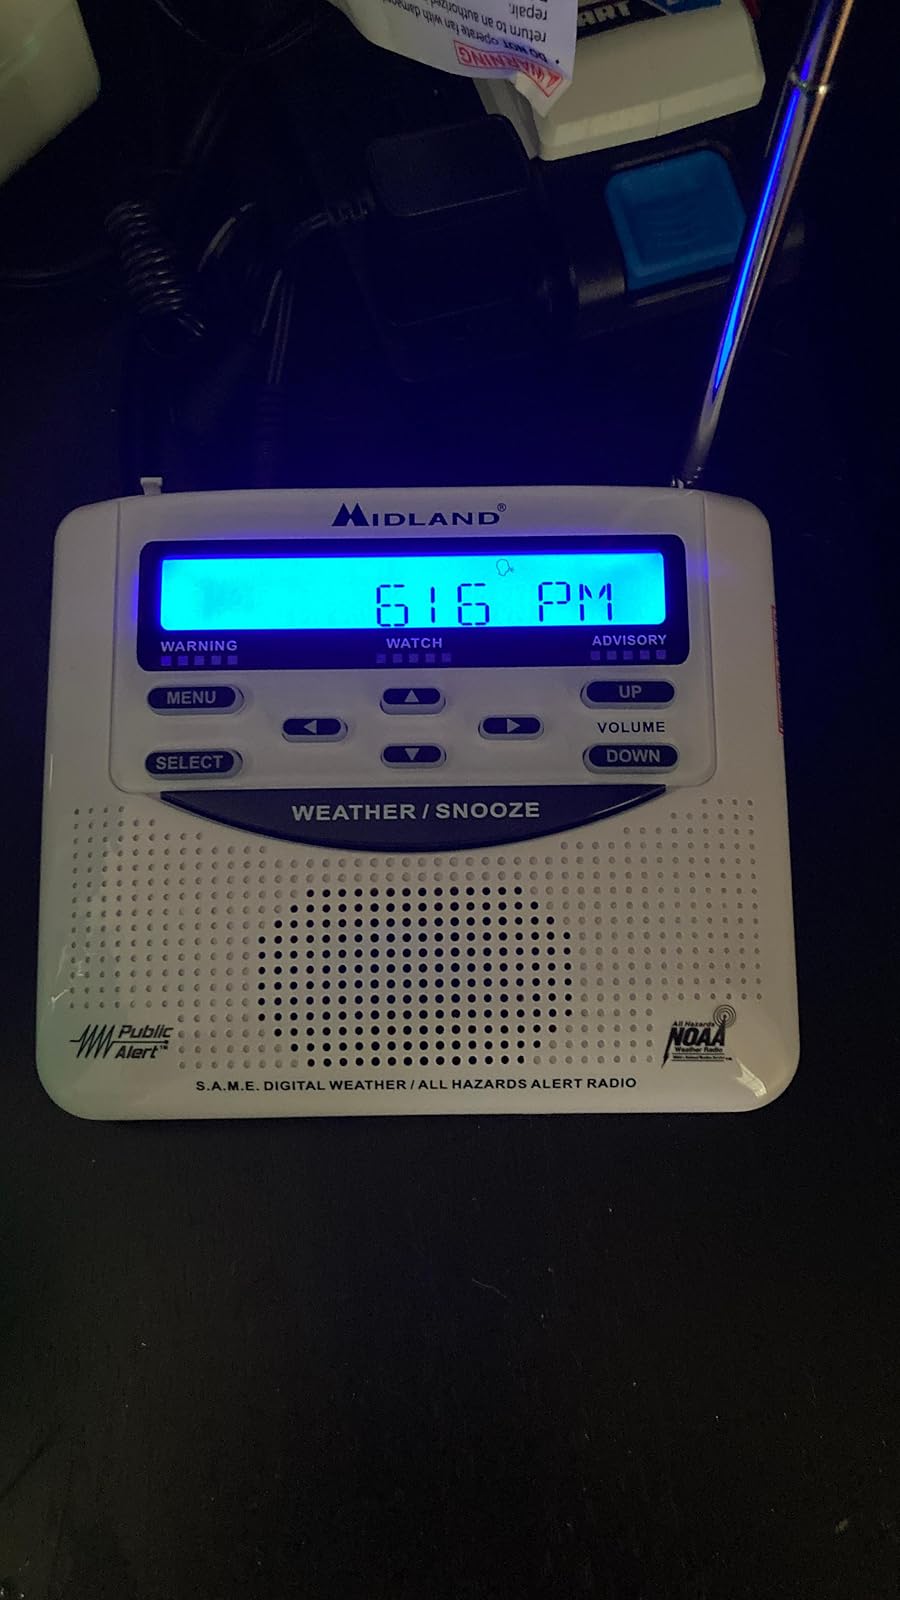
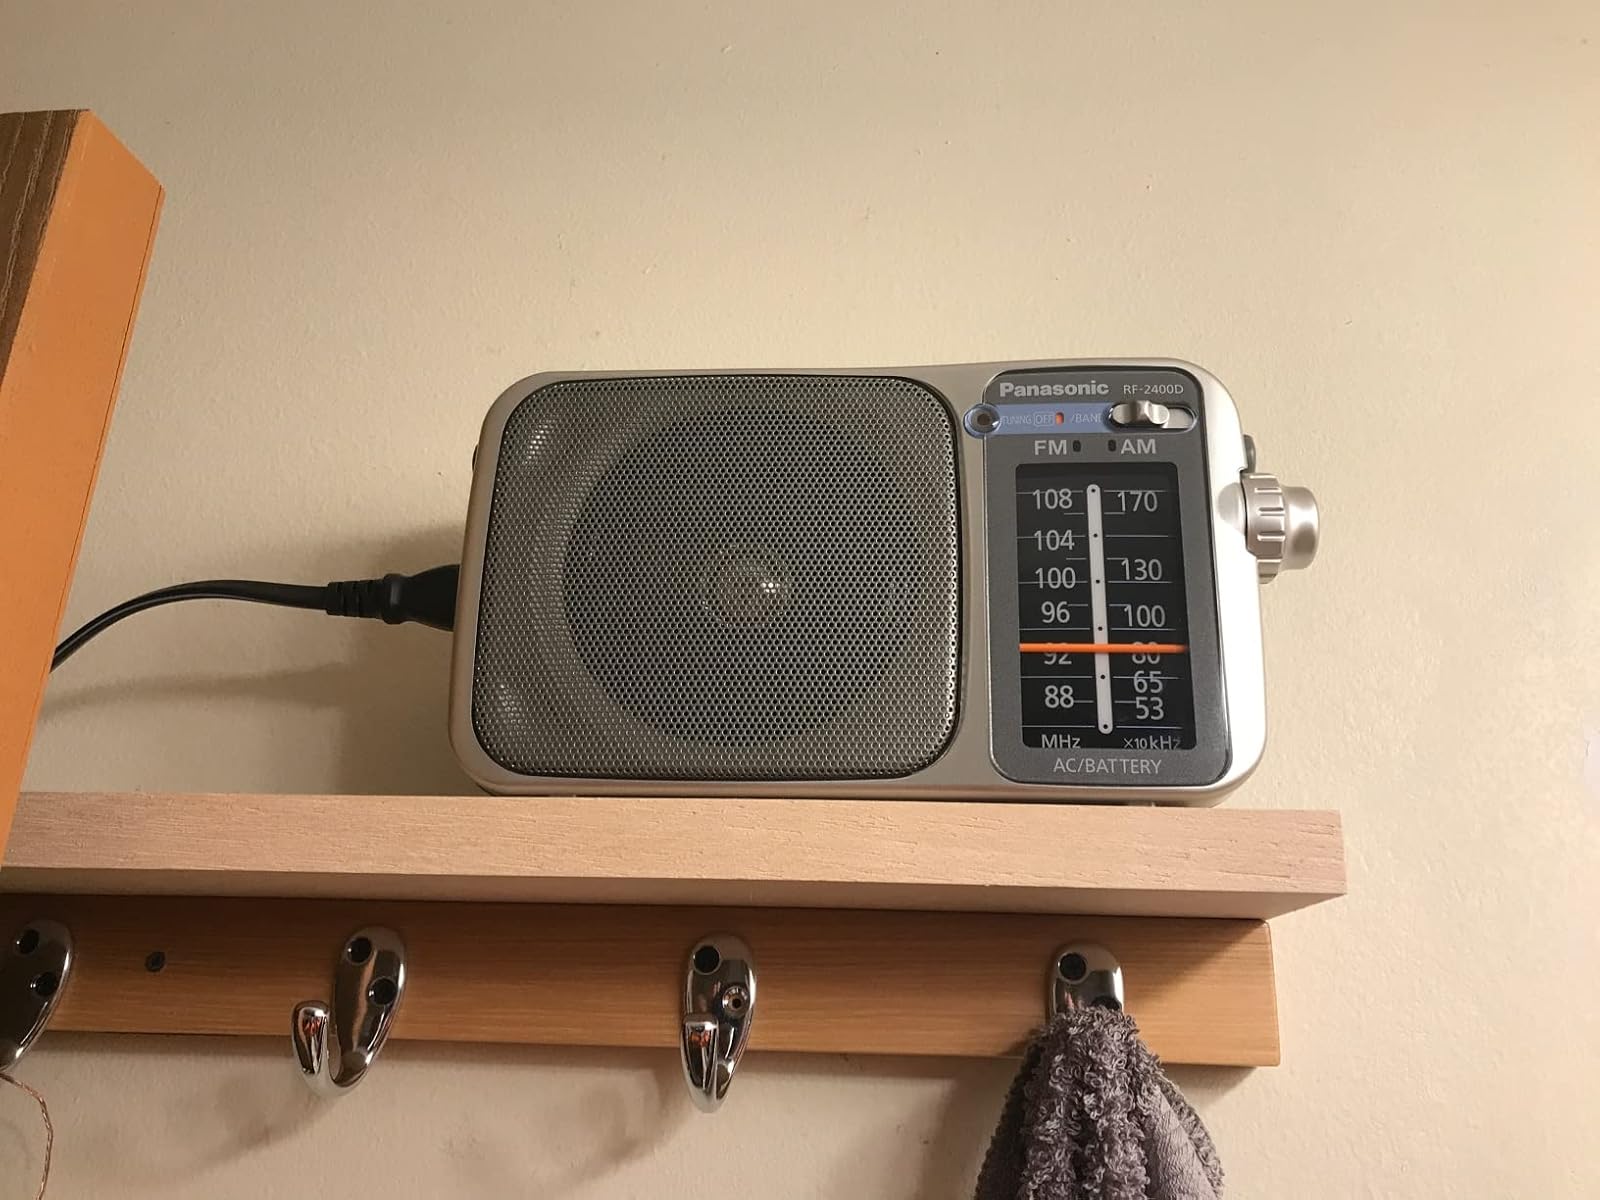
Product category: radio
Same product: no